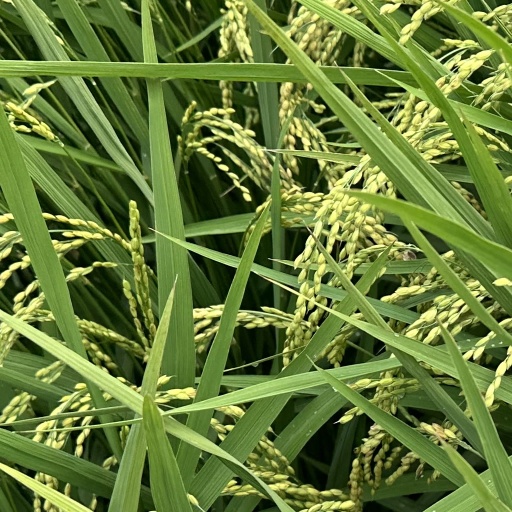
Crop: rice